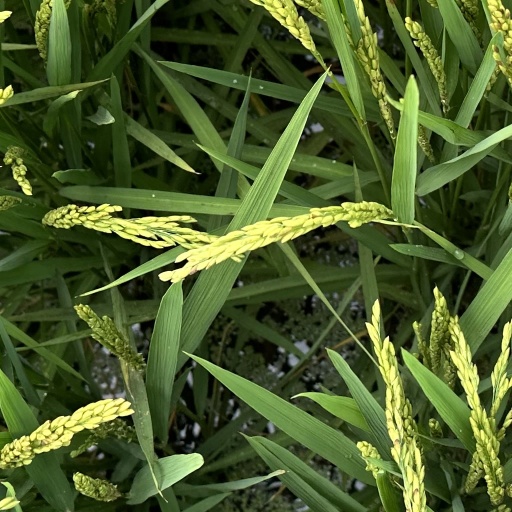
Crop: rice